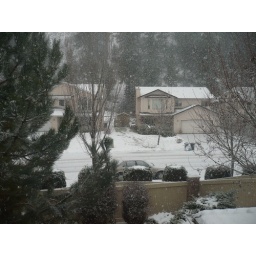
another picture of the snow just above the fence my car can be seen